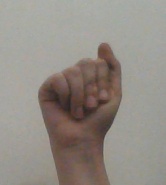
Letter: saad